Jerusalem artichoke

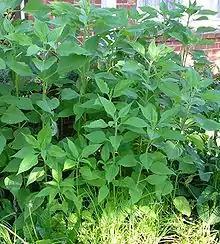
Young plants in a garden

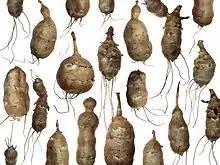
Jerusalem artichoke tuber collage

Unlike most tubers, but in common with many other members of the Asteraceae (including the artichoke), Jerusalem artichoke tubers store their carbohydrate as inulin (not to be confused with insulin) rather than as starch. This has made them an important source of inulin used as a dietary fiber in food manufacturing.